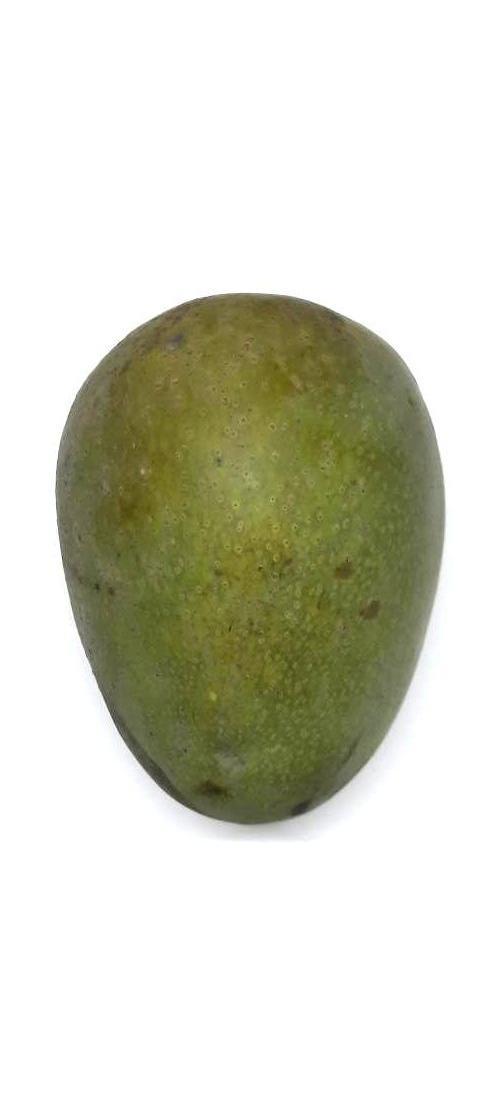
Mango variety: Himsagor